Beheading game

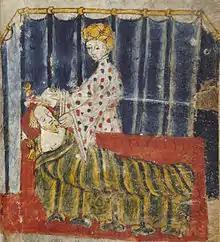
By taking the magic girdle from Lady Bertilak, Gawain fails to uphold the virtues of Camelot.

There are at least seven accounts of the beheading game in Arthurian romance, all of which are believed to derive from the "Fled Bricrenn". All of these adaptations take one major deviation from the source, however: while the Irish myth involves three rivals, Arthurian beheading game narratives involve a singular hero. The first work of Arthurian literature to involve the beheading game is Chrétien de Troyes's unfinished "Perceval, the Story of the Grail". In the poem, Caradoc, a young Knight of the Round Table, is tricked into participating in a beheading game by his sorcerous father, who arrives at King Arthur's court in disguise. He returns one year after the original decapitation to strike his son with the flat of his sword and praise him for his bravery. While Caradoc's narrative added more details to the game than were found in the "Fled Bricrenn", the basic plot structure remains the same, as the test of loyalty and bravery inherent in the original work translated capably to the conventions of chivalric romance. For this reason, the structure of the original Irish myth remains mostly intact in the French romances such as "La Mule sans frein", "Hunbaut", and "Perlesvaus". Besides the singularity of Caradoc's adventure, the one other change taken from the Irish is that, while Cú Chulainn's trial was the culmination of his life of adventure, for Caradoc, the beheading game is his initiation into the world of errantry.